Cedrick Mabwati

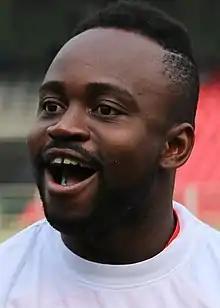
Cedrick in 2016

Cedrick Mabwati Gerard (born 8 March 1992), known simply as Cedrick, is a Congolese professional footballer who plays as a left winger.